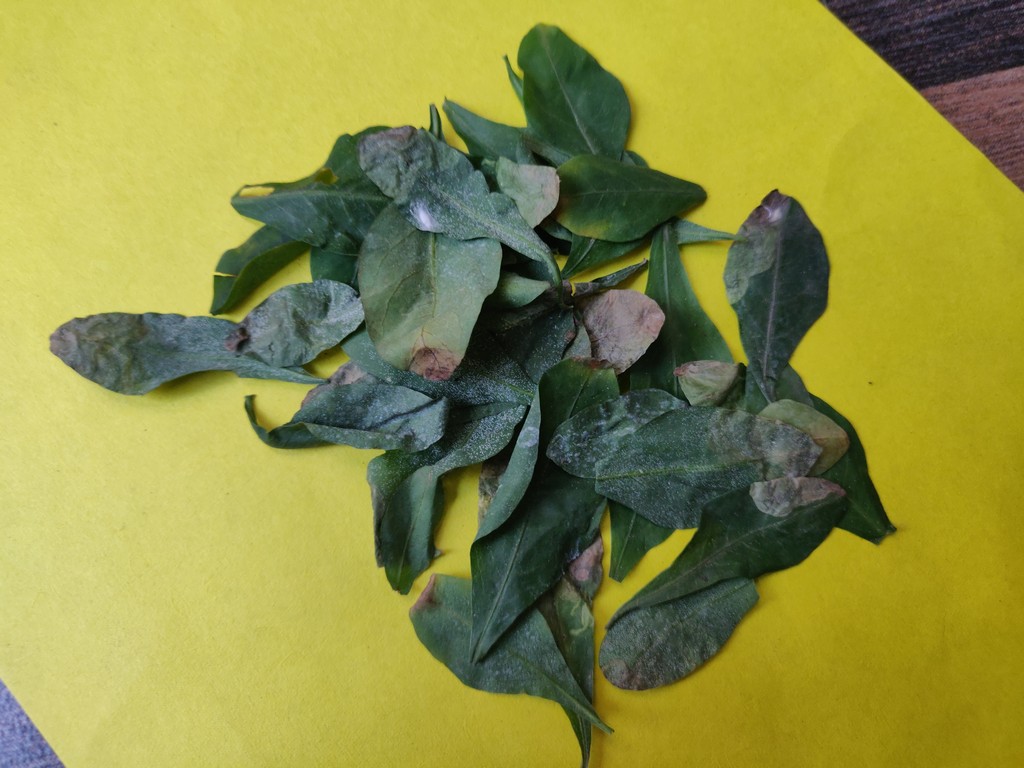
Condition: Unhealthy
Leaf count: multiple
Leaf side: unknown